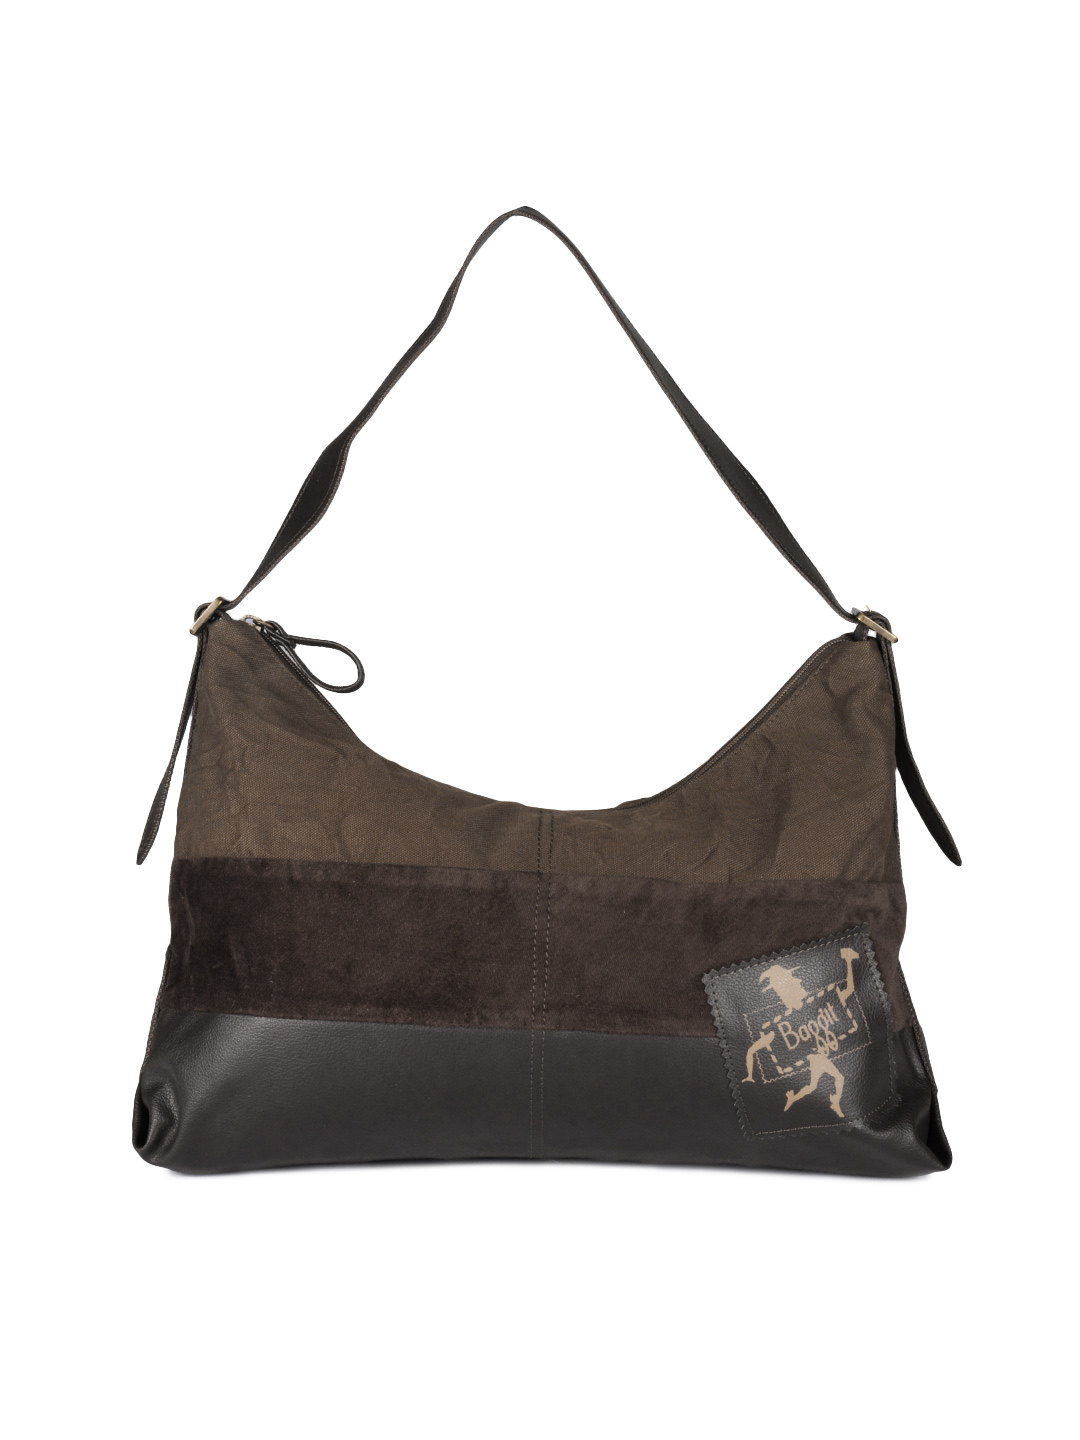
Baggit Women Brown Handbag
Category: Accessories / Bags / Handbags
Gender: Women
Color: Brown
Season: Summer 2012
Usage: Casual